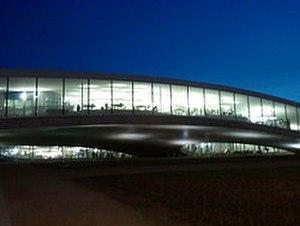
Les Presses polytechniques et universitaires romandes sont une maison d'édition scientifique et technique suisse basée à l'École polytechnique fédérale de Lausanne.